Lindera melissifolia

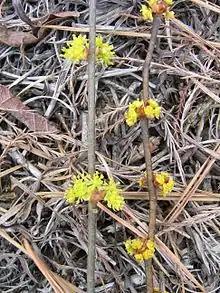
Pondberry flowers

Clones expand vegetatively through stolons, and this mechanism of vegetative reproduction is the principal way that colonies develop. Stems usually live 6 or 7 years, and when a stem dies it is usually replaced by a new stem that grows from the base of the plant. Thus, mature colonies often include some dead stems intermingled with numerous live stems.